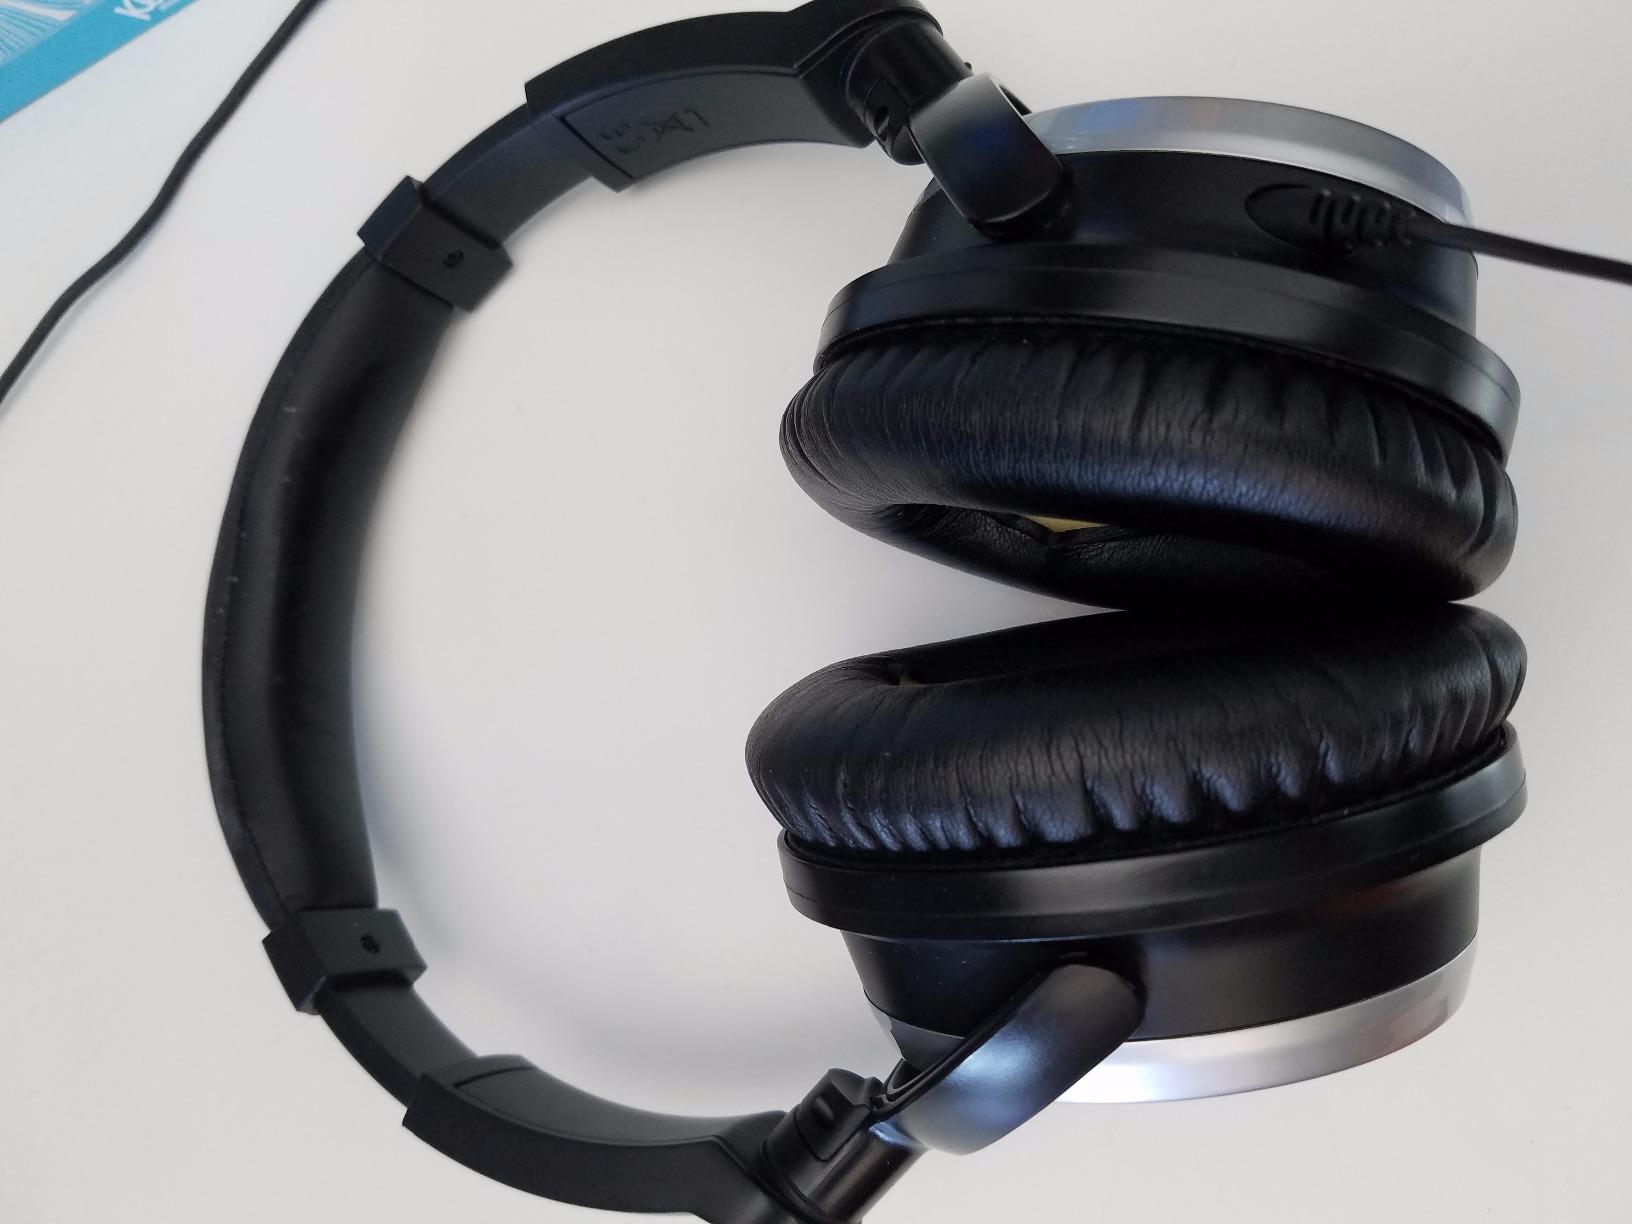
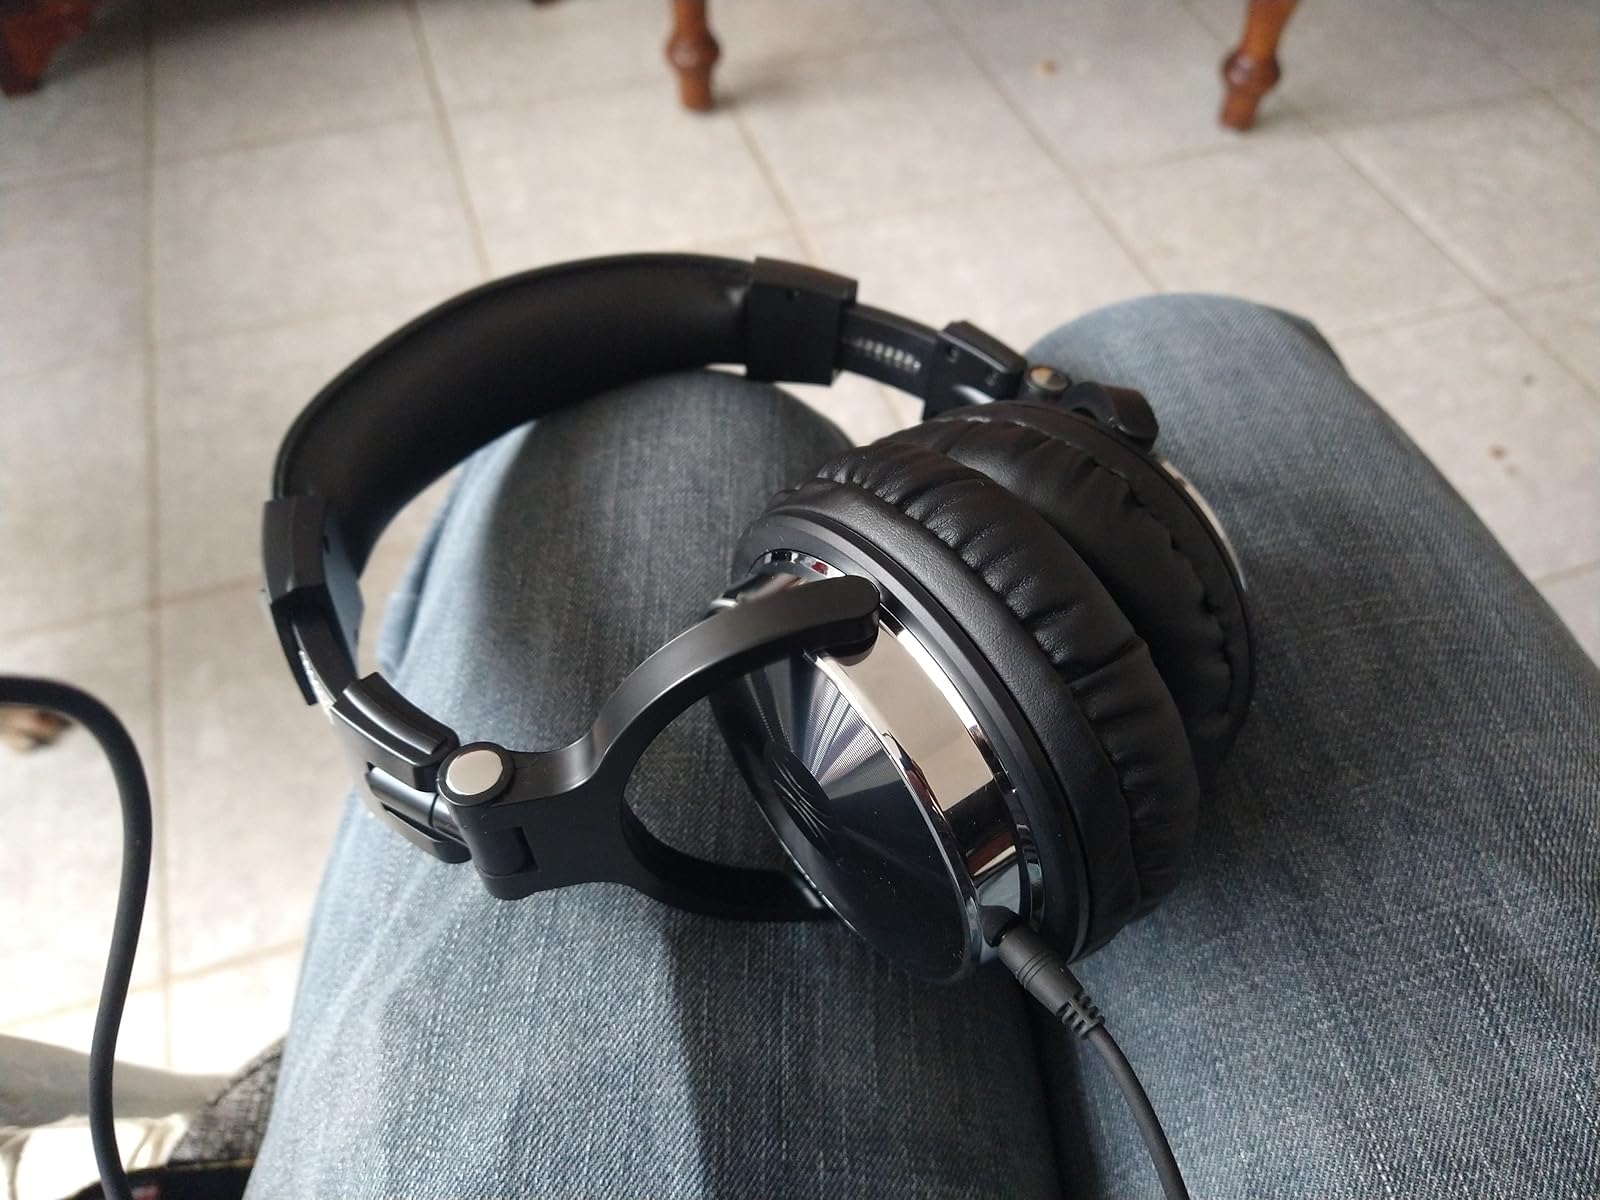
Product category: headphones
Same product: no